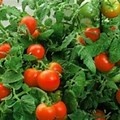
Label: tomato